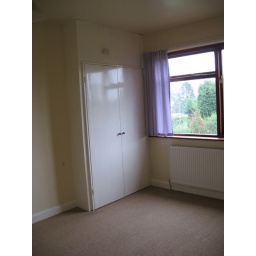
the 2nd bedroom in the back of the house only closet in the place!